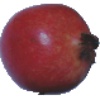
Label: pomegranate